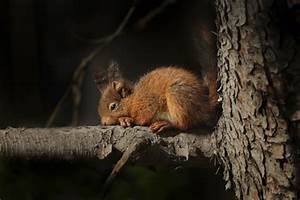
Label: squirrel